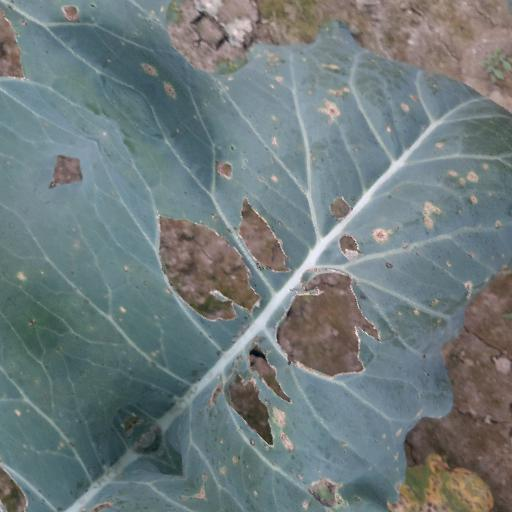
Label: Black Rot